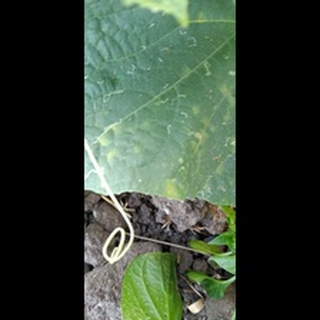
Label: diseased_cucumber